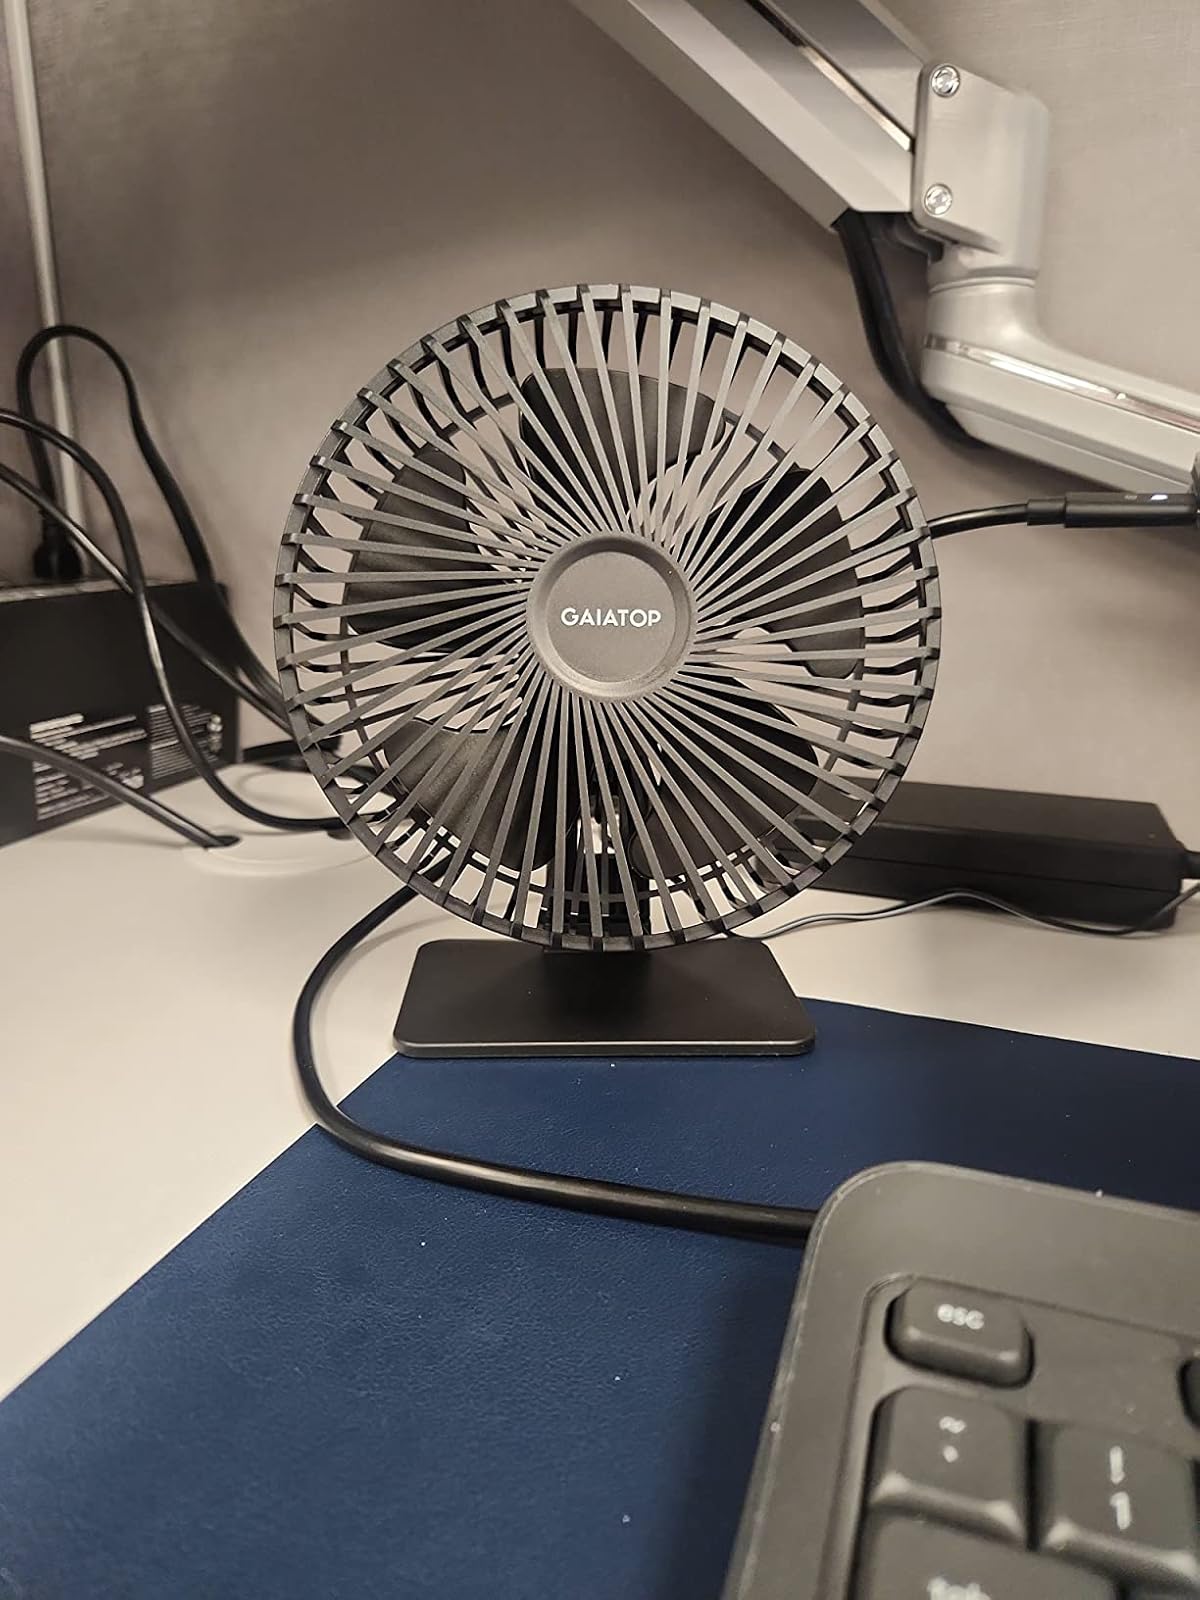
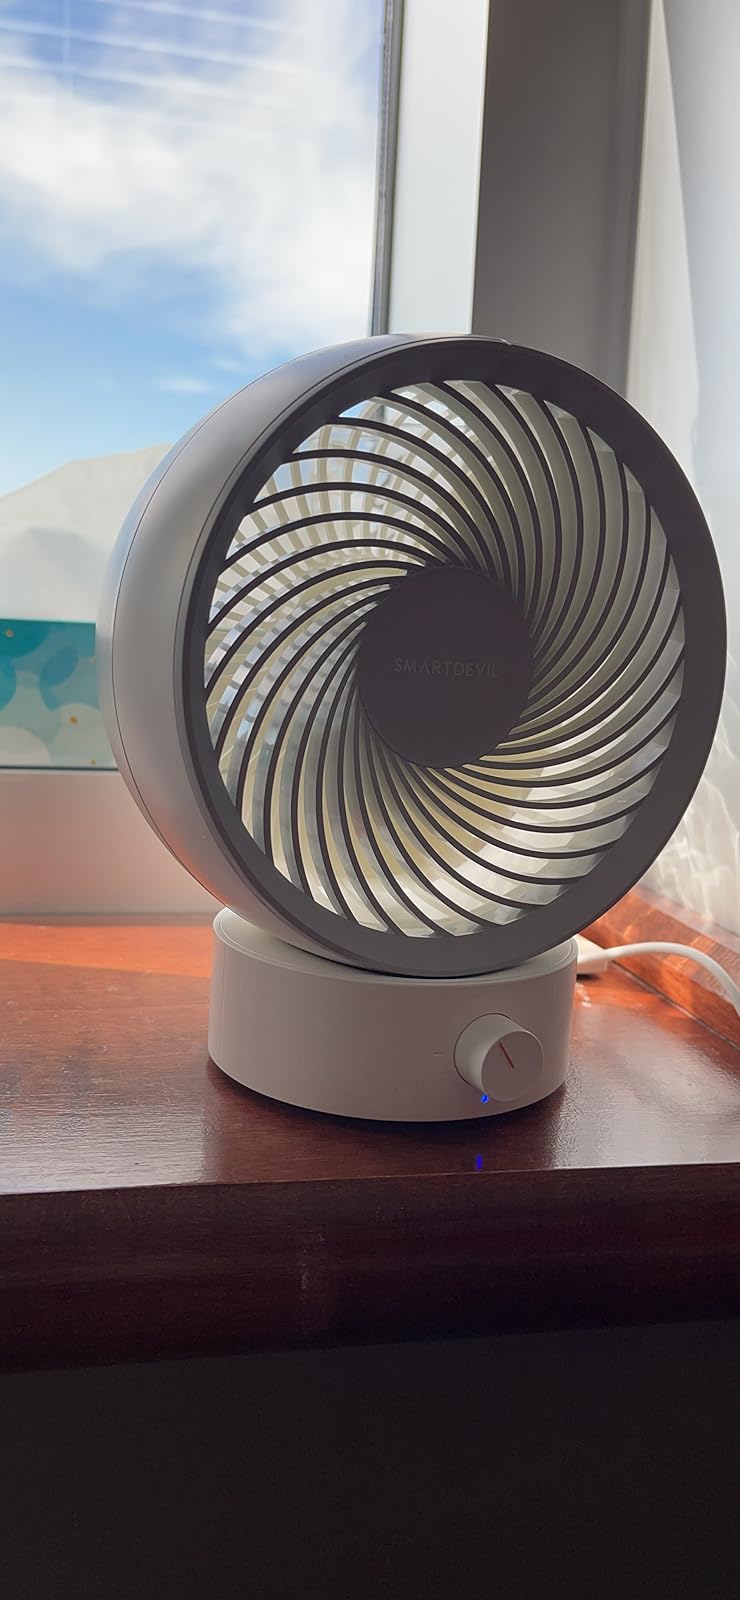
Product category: fan
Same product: no